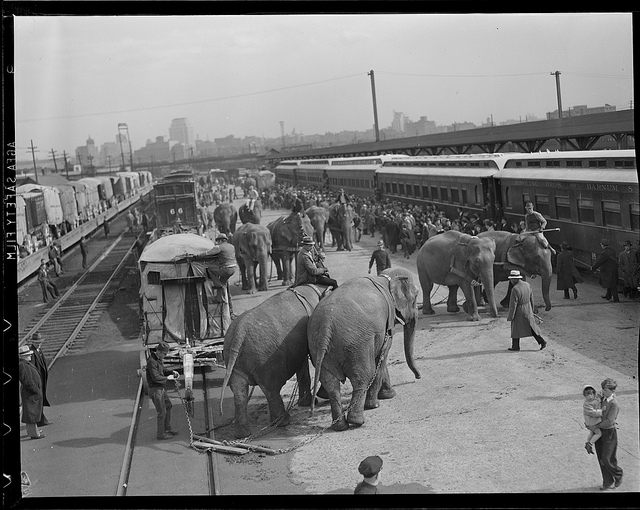
A herd of elephants walking along side of  a train.

This is an old time photo of a large crowd, with animals near a train station.

Elephants are walking with the people towards the train